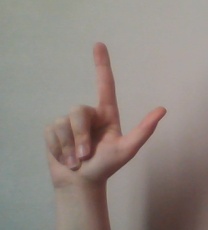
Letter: laam